Frenchy (film)

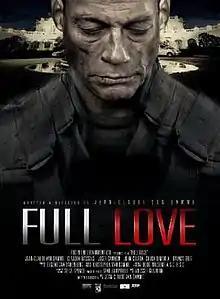

Frenchy (formerly known as Full Love, Soldiers and The Eagle Path) is an unreleased action drama written, produced, edited, and directed by Jean-Claude Van Damme, who also stars in the film as the main character Frenchy. The film also features two of his children, Kristopher Van Varenberg and Bianca Bree.